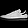
Label: Sneaker